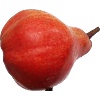
Label: red_pear